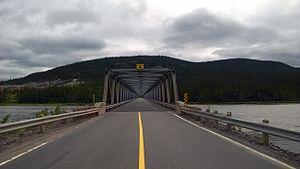
Pont de la route 510 au dessus du fleuve Churchill
La route 510 est une route située au Labrador au Canada. Elle relie Blanc-Sablon et le reste du détroit de Belle Isle à la route 500 près de Happy Valley-Goose Bay. Elle est appelée la Labrador Coastal Drive.
Le Labrador est la région continentale de la province canadienne de Terre-Neuve-et-Labrador.